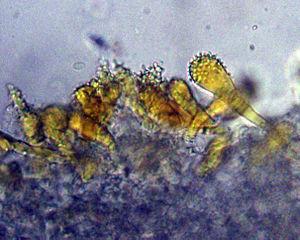
Mycena aurantiomarginata, en français la Mycène élégante ou Mycène à arêtes orangées, est une espèce de champignons de l'ordre des Agaricales et de la famille des Mycenaceae.